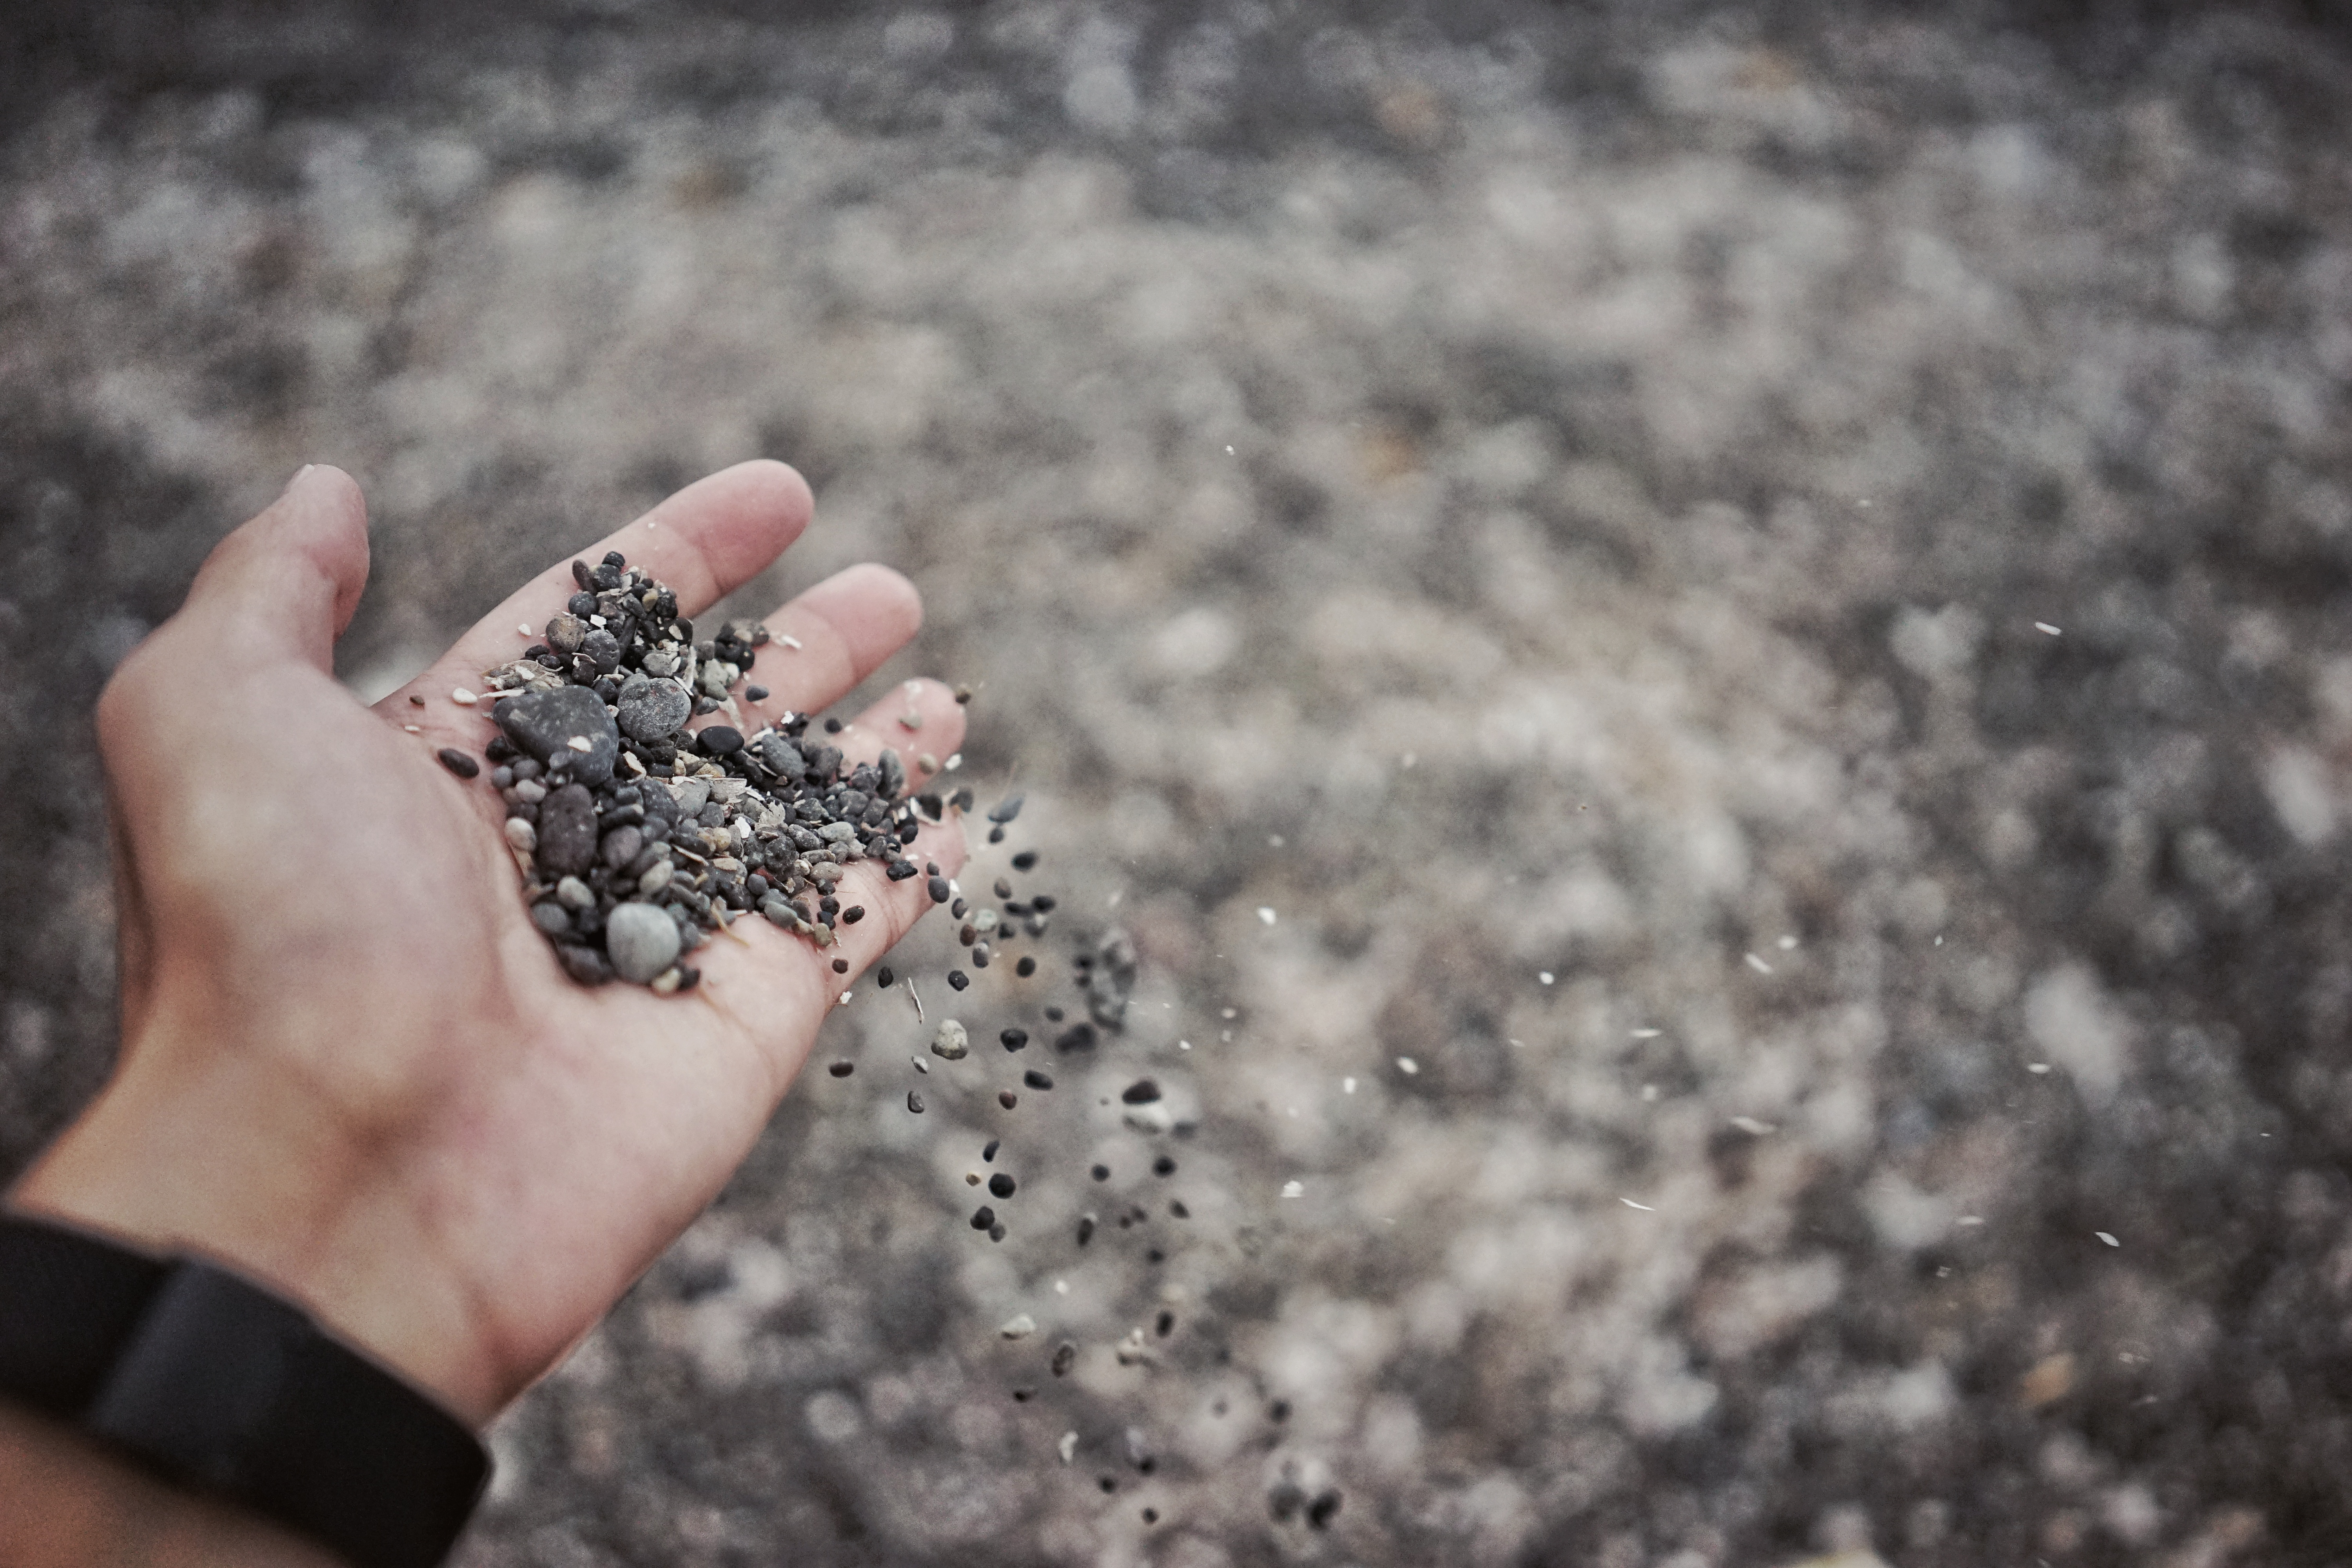
hand, sand, rock, leaf, flower, stone, finger, soil, hold, close up, gravel, macro photography